Kwekwe High School

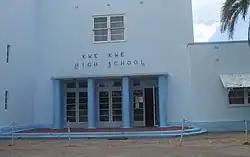

Kwekwe High School is a high school in the city of Kwekwe, in the Midlands Region of Zimbabwe. It was known until 1982 as Que Que High School. The school motto is "Non Sibi Sed Omnibus" (not for one but for us all). Kwekwe High is a co-ed multi-racial school that offers education from Form 1 up to Form 6 and offers sports such as rugby, cricket, tennis, basketball, swimming, field hockey, netball and volleyball. The school was founded in the early twentieth century, and was a combined primary and secondary school until the late 1920s when it was separated. At its inception the school mainly served the children of white employees of the Globe and Phoenix Gold Mine and of industries based on nearby deposits of iron and chromite, along with the children of local white farmers and ranchers. The school was opened to students of all races in 1980. It has some 1,500 students and 50 teachers, with six of them teaching mathematics. The class sizes are usually between 40 and 43 students per class.